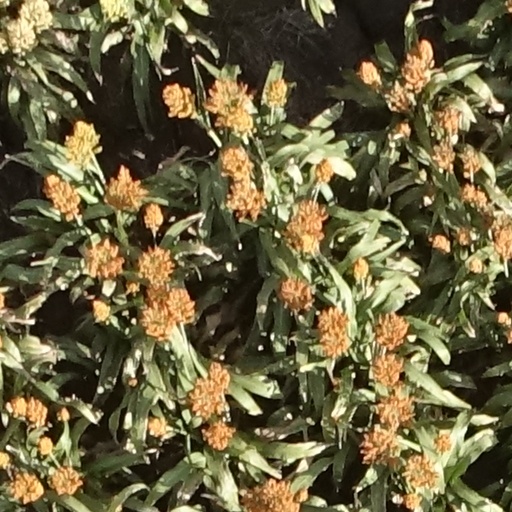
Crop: sorghum